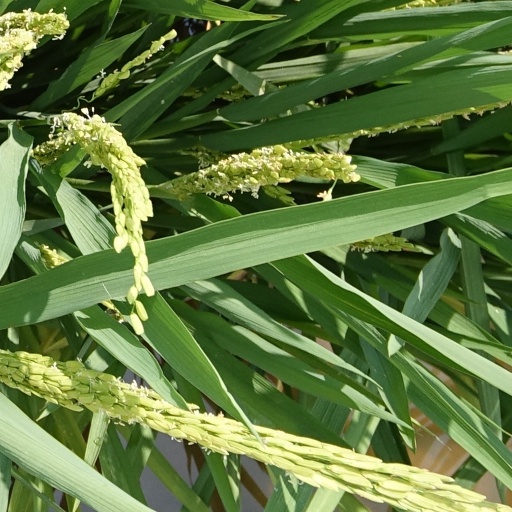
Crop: rice